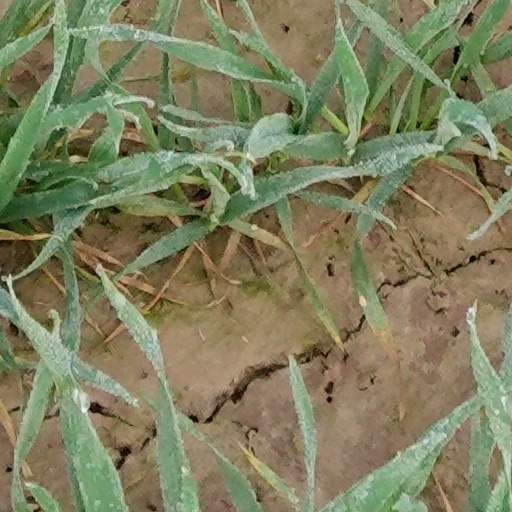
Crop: wheat